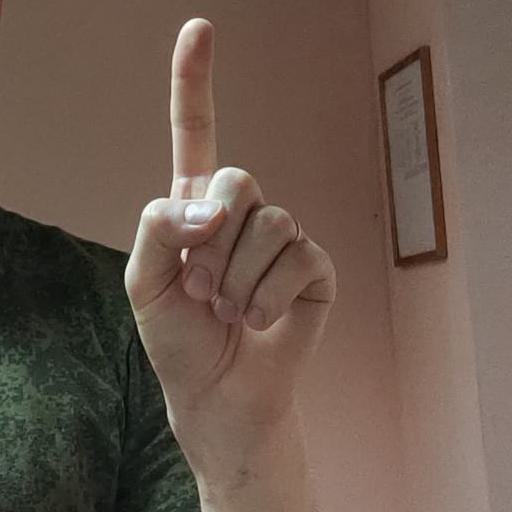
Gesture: one